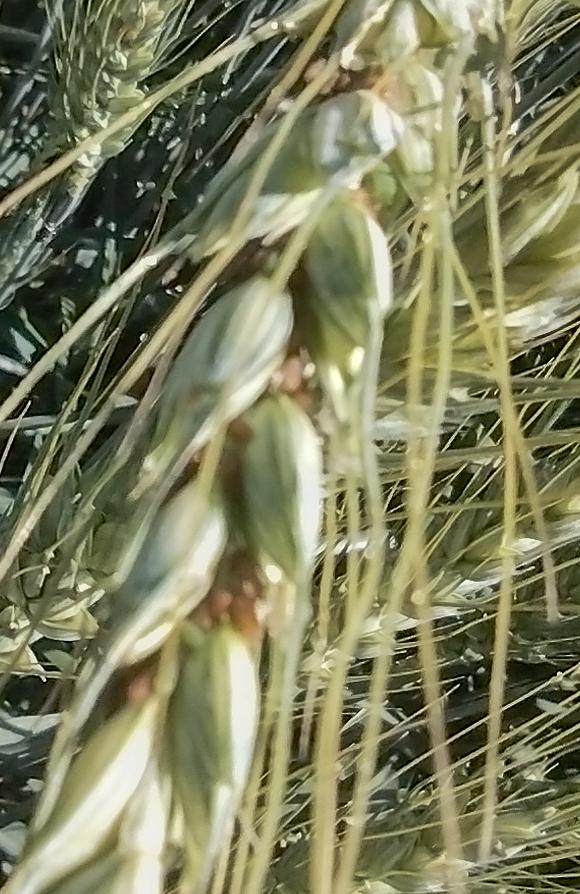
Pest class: english_grain_aphid